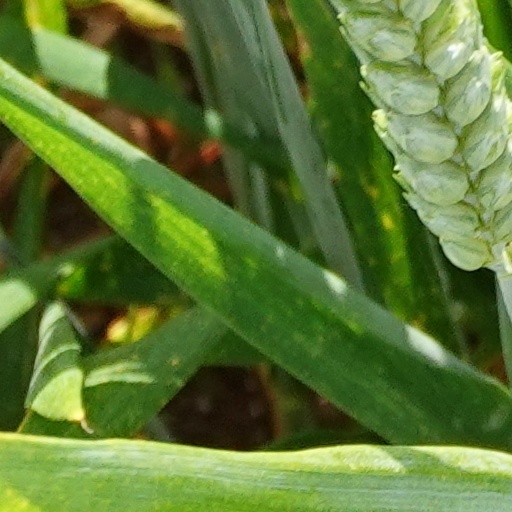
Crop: wheat